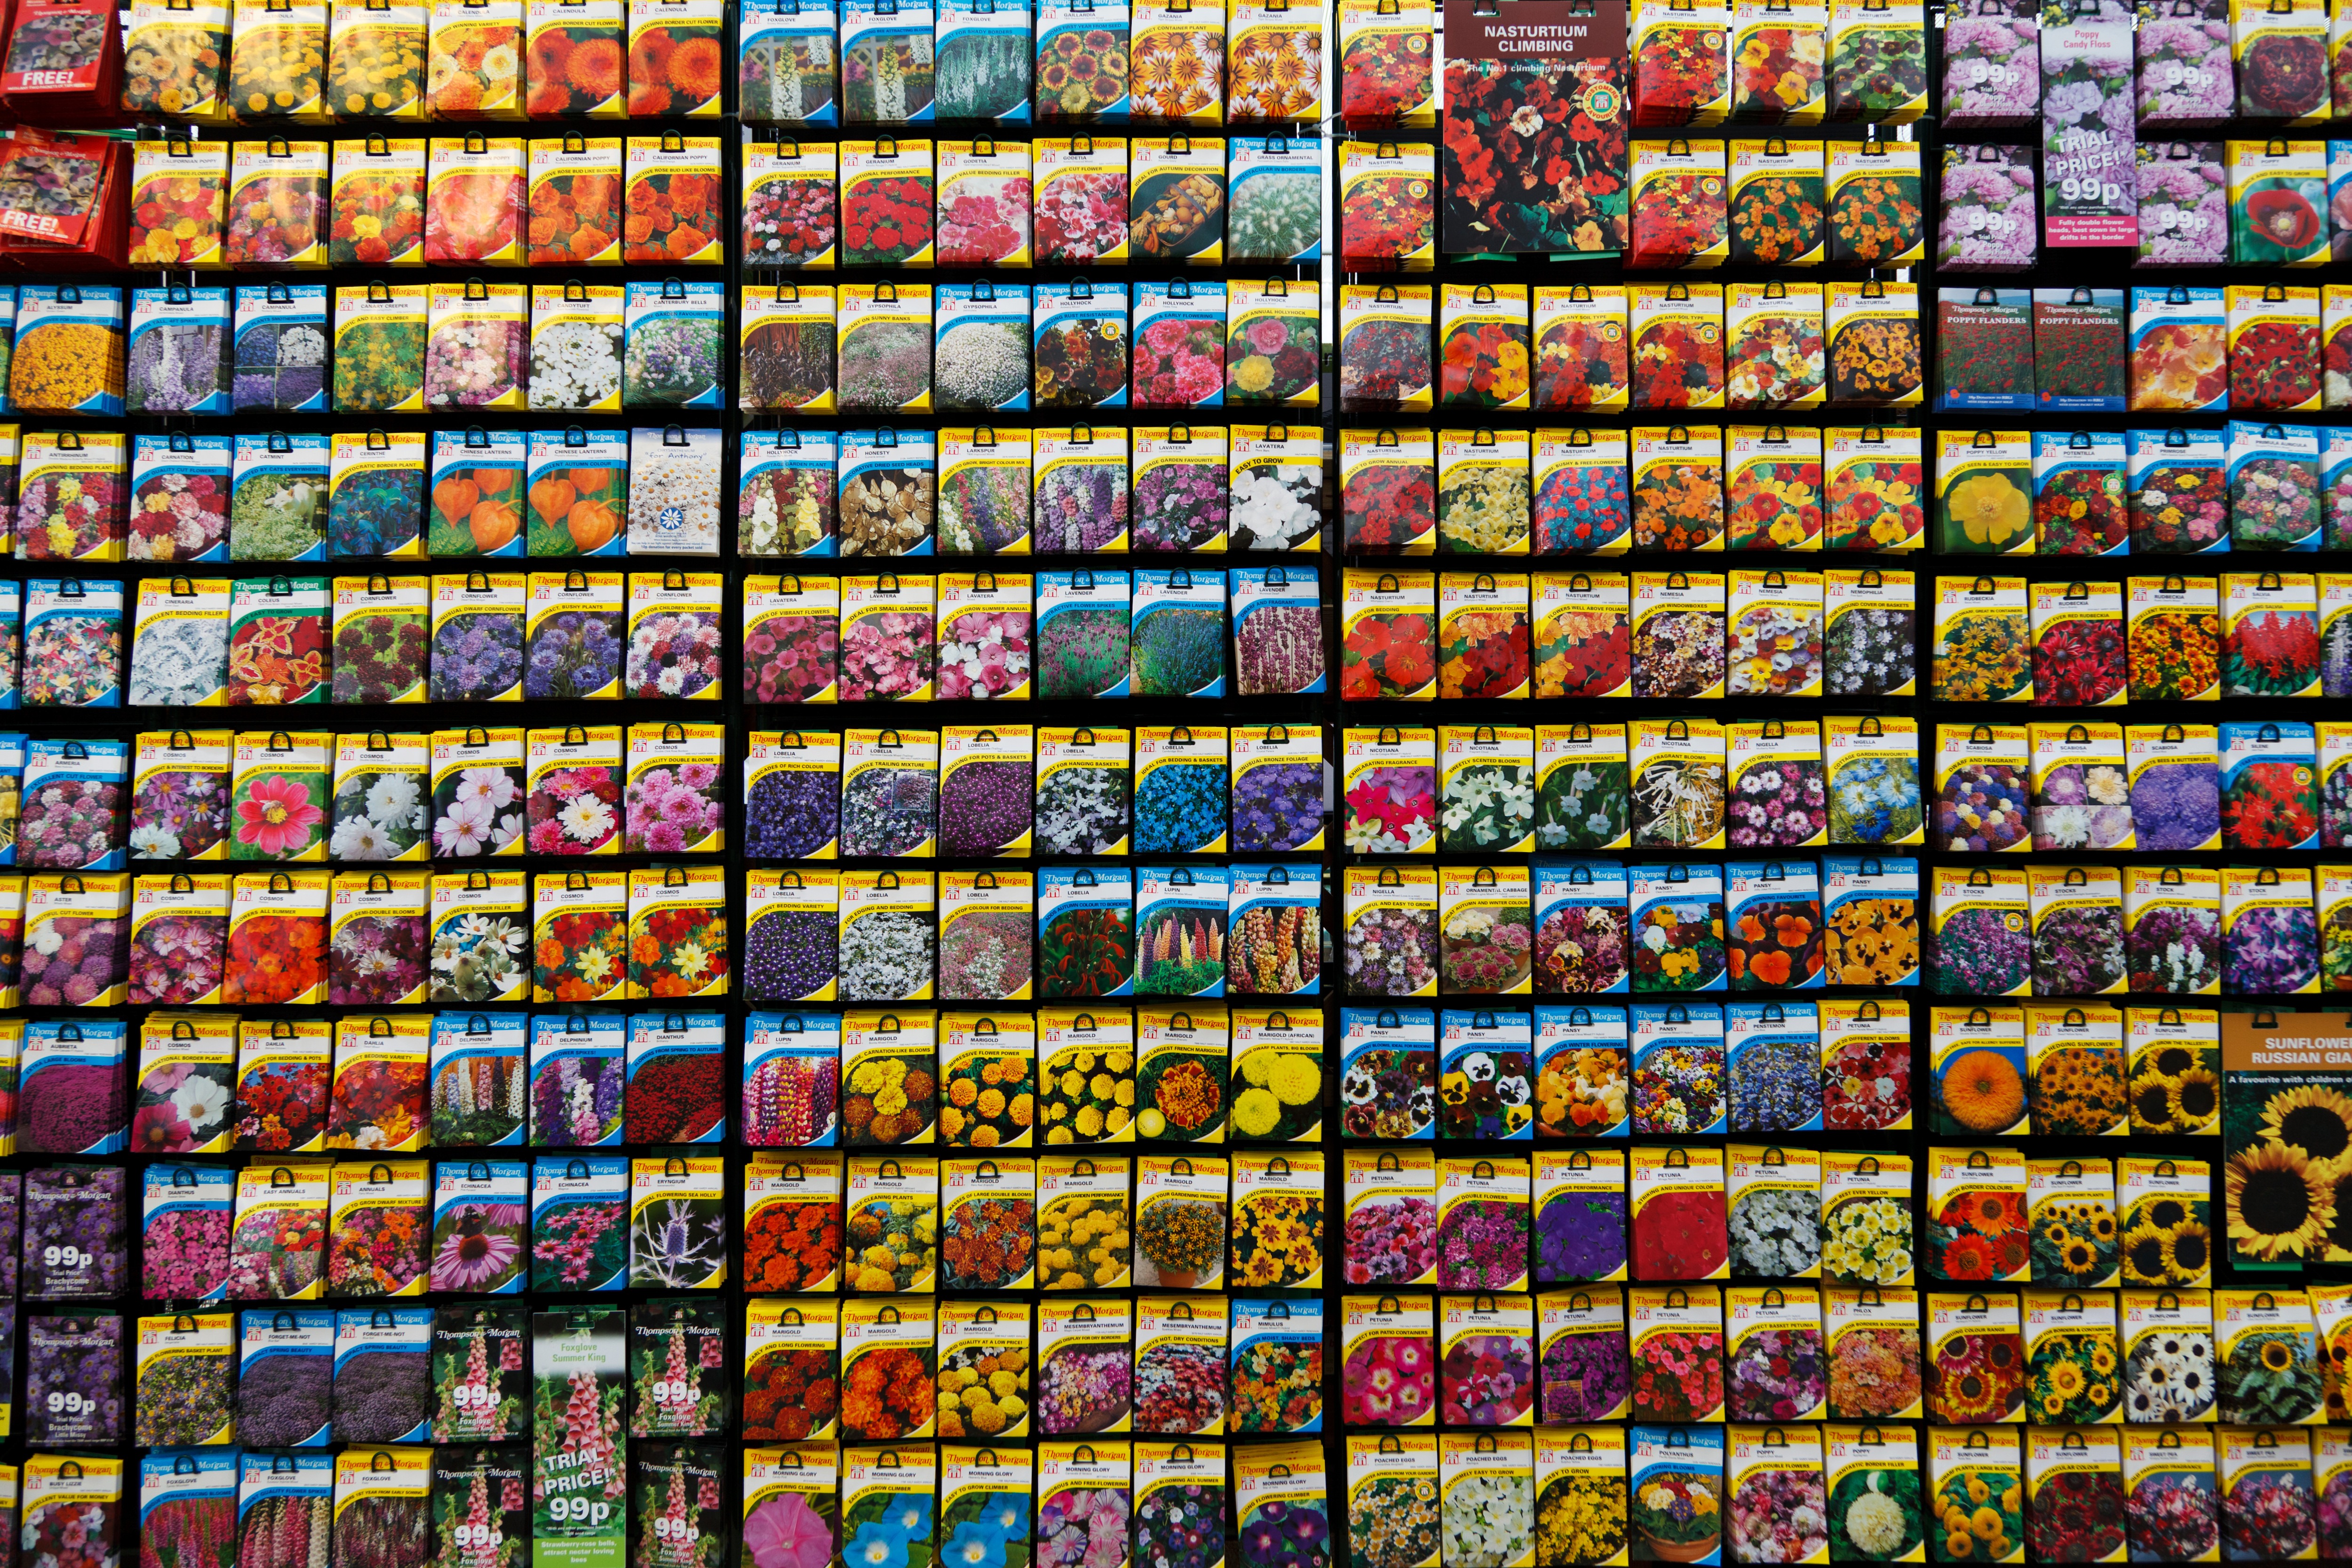
abstract, texture, seed, flower, wall, pattern, line, color, bag, colorful, yellow, garden, florist, sack, font, seeds, art, background, design, mosaic, bags, modern art, flooring, sacks